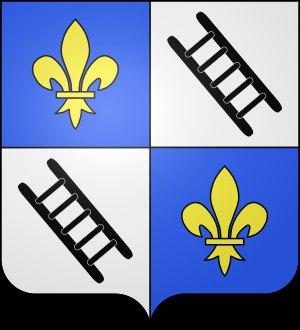
Bathilde, née vers 630 et morte le 30 janvier 680 à Chelles, est une reine des Francs, épouse de Clovis II. Elle est reconnue sainte par l'Église catholique.